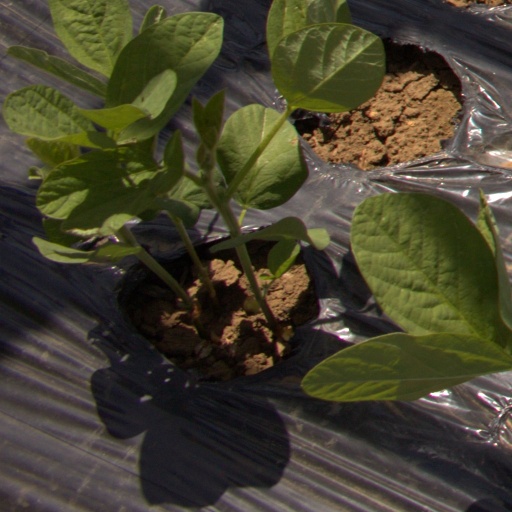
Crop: Jerusalem artichoke